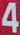
Number: 4